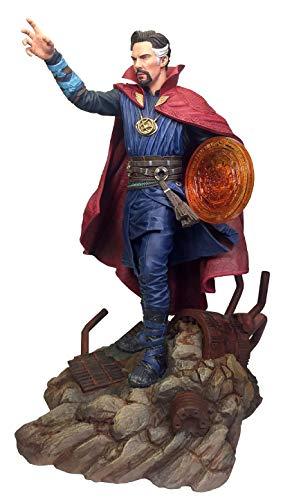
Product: DIAMOND SELECT TOYS Marvel Gallery: Avengers Infinity War Movie Doctor Strange PVC Diorama Figure, Blue
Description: Based on Avengers: Infinity War.
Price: $45.03
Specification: ProductDimensions:5x4x9inches|ItemWeight:2pounds|ShippingWeight:2.2pounds(Viewshippingratesandpolicies)|DomesticShipping:ItemcanbeshippedwithinU.S.|InternationalShipping:ThisitemcanbeshippedtoselectcountriesoutsideoftheU.S.LearnMore|ASIN:B07BS8ZSV5|Itemmodelnumber:APR182159|Manufacturerrecommendedage:15yearsandup